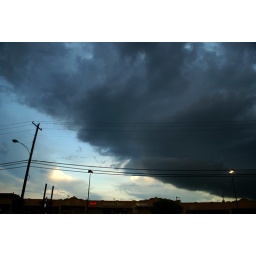
this crazy storm blew in really fast and lef the orange sky you see in the next few photos